The sea in culture

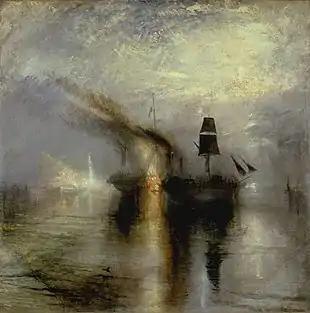
The English painter J. M. W. Turner exhibited his oil painting "Peace – Burial at Sea" in 1842.

The burial of entire or cremated bodies at sea has been practised by countries around the world since ancient times, with instances recorded from the ancient civilisations in Egypt, Greece, and Rome. Practices vary by country and by religion; for example, the United States allows human remains to be buried at sea at least 3 nautical miles from land, and if the remains are uncremated the water must be at least 600 feet deep, while in Islam burial by lowering a weighted clay vessel into the sea is permitted when a person dies on a ship.